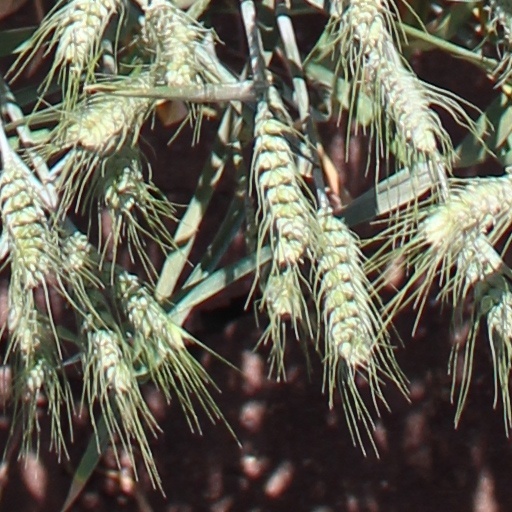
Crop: wheat